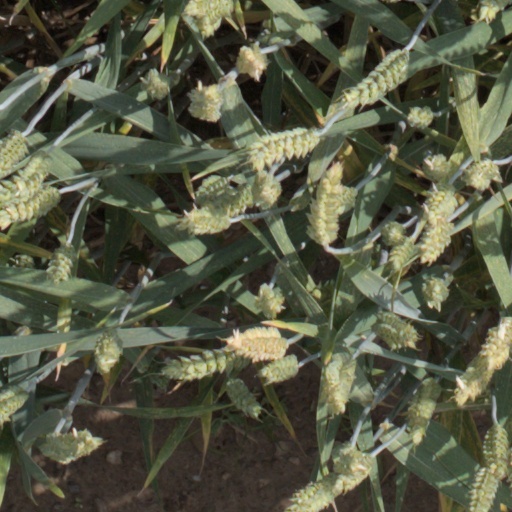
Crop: wheat